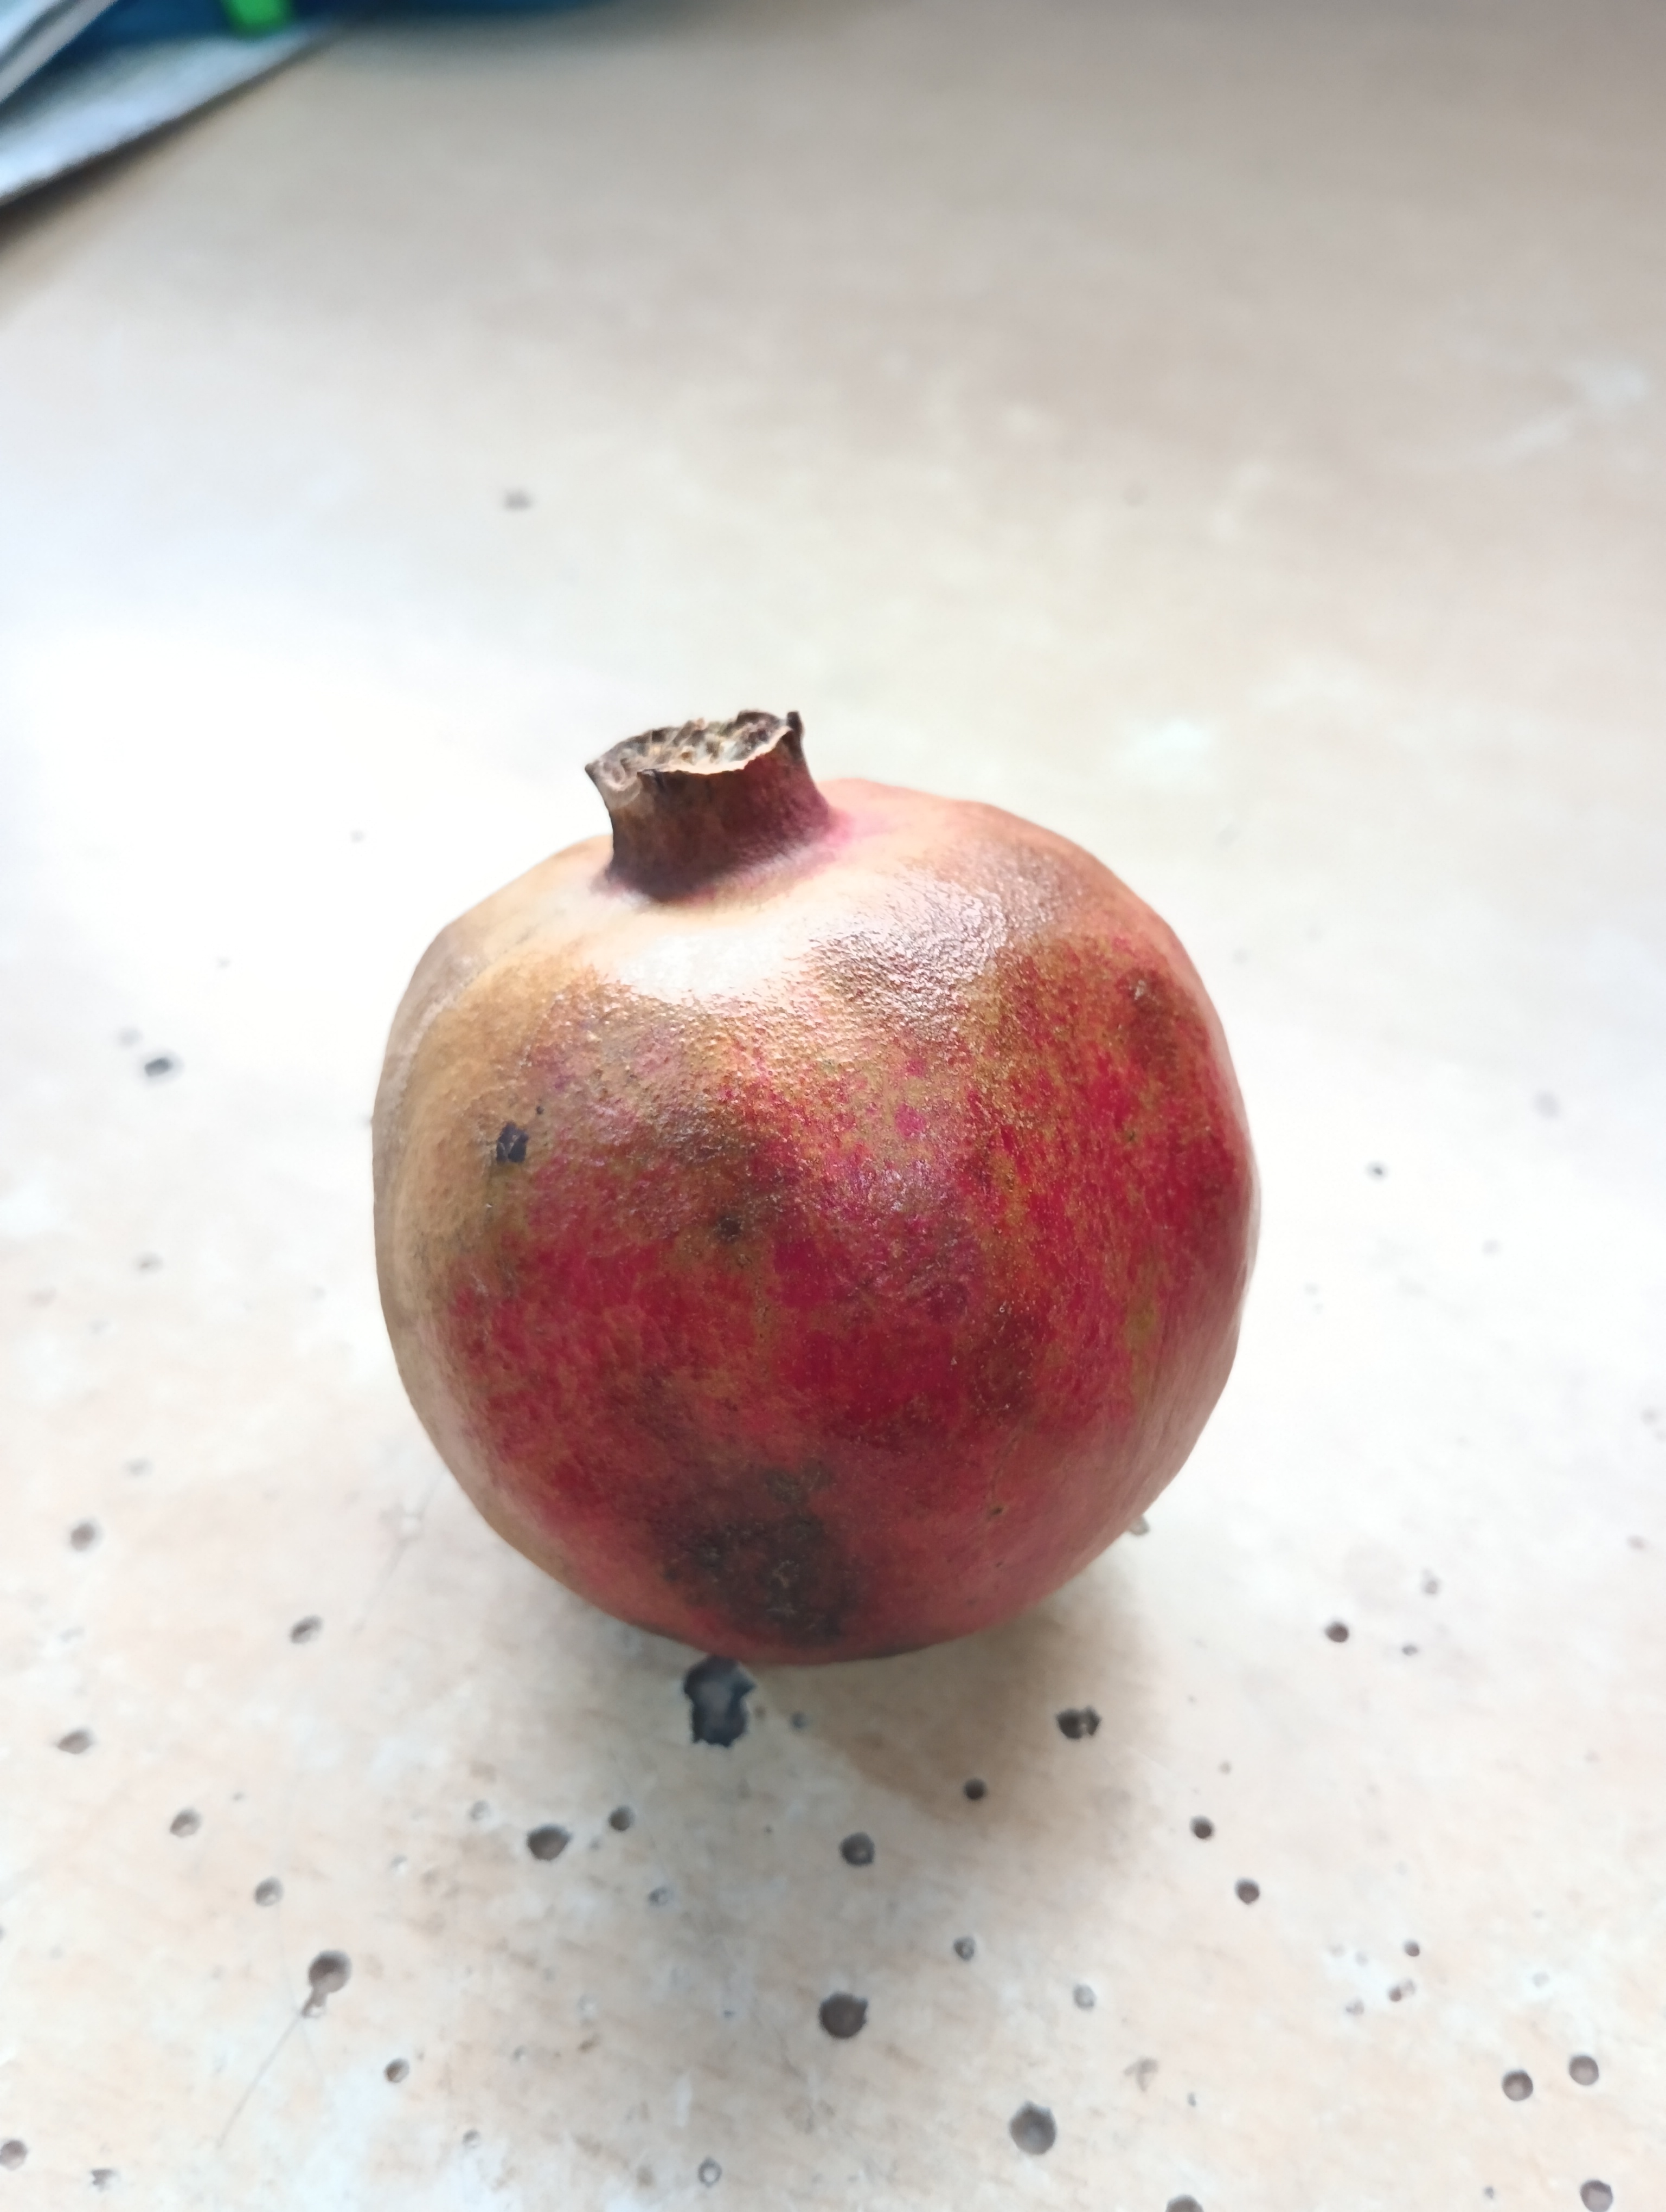
Label: No Defect